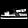
Label: Sandal